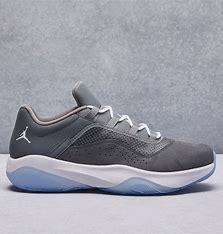
Brand: Jordan
Model: 11 Cmft